Answer in natural language. Considering the relative positions, where is brown wooden chair with seagreen cushion (highlighted by a blue box) with respect to white color dining table? Choose between the following options: above or below
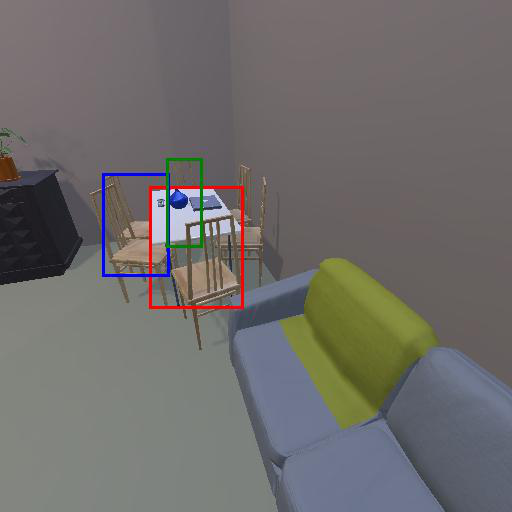
<answer>above</answer>